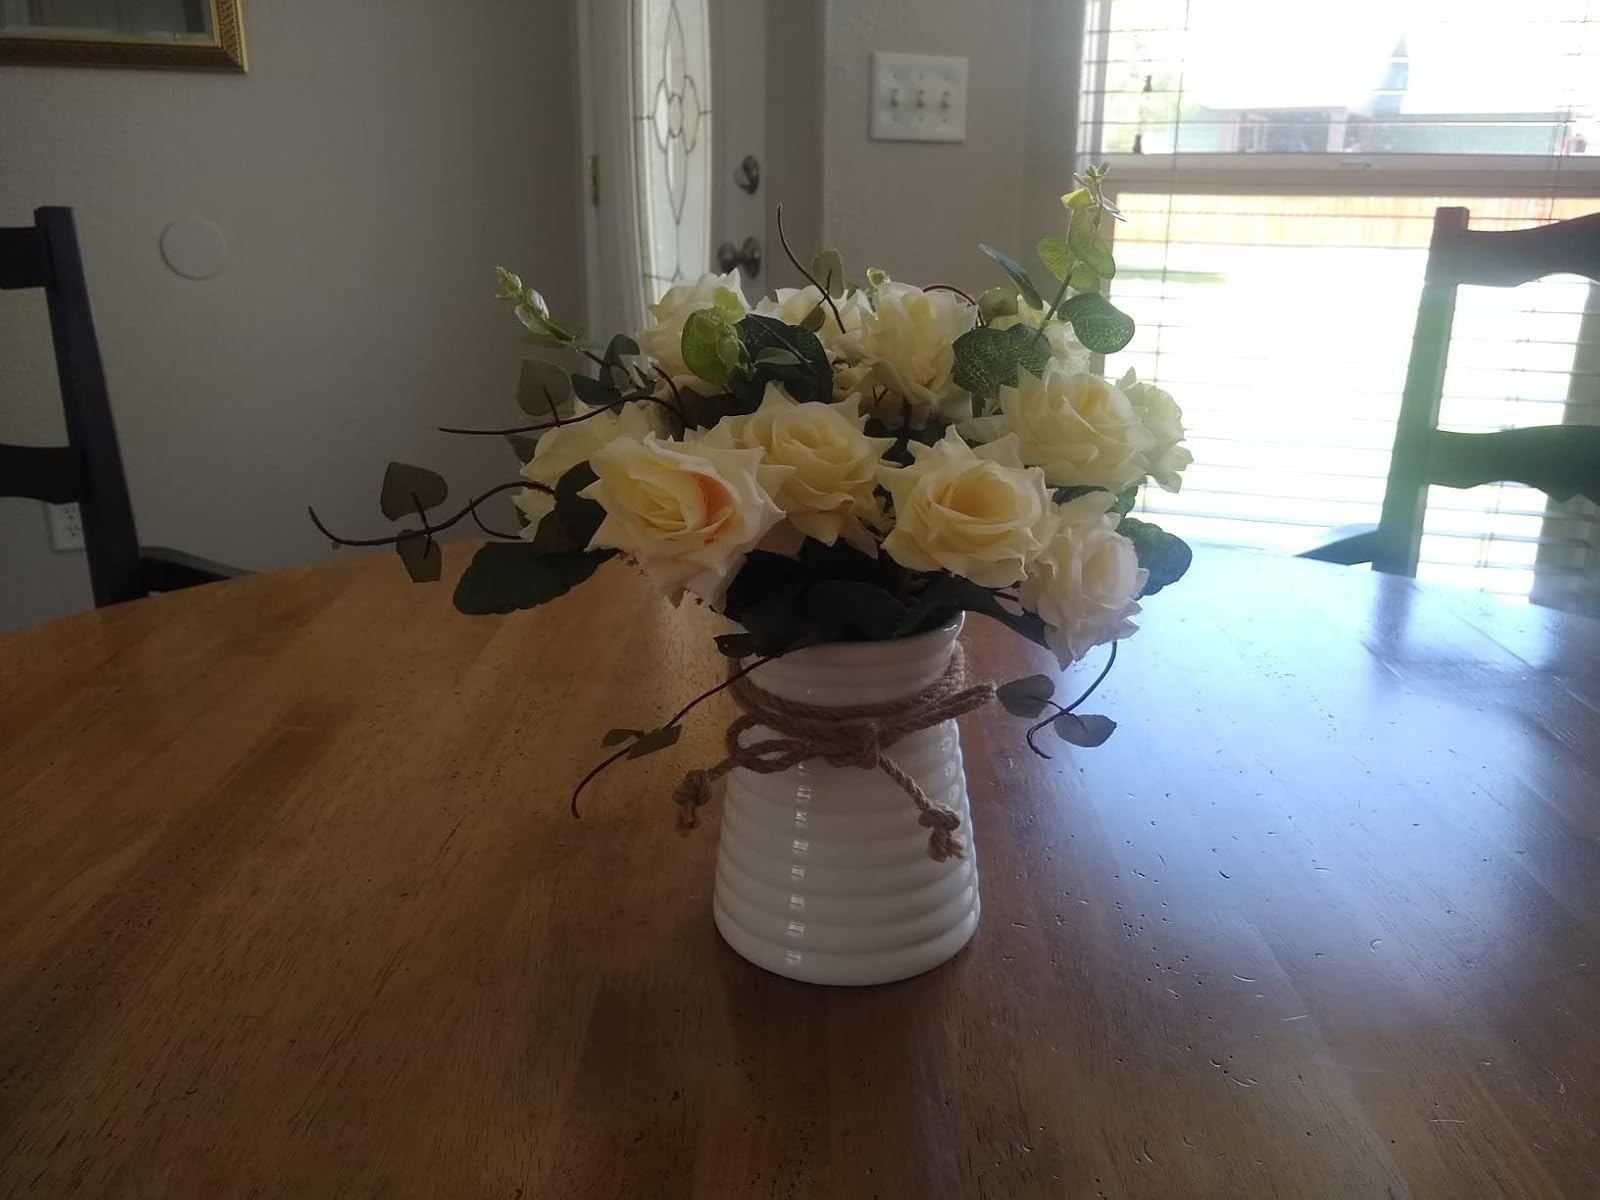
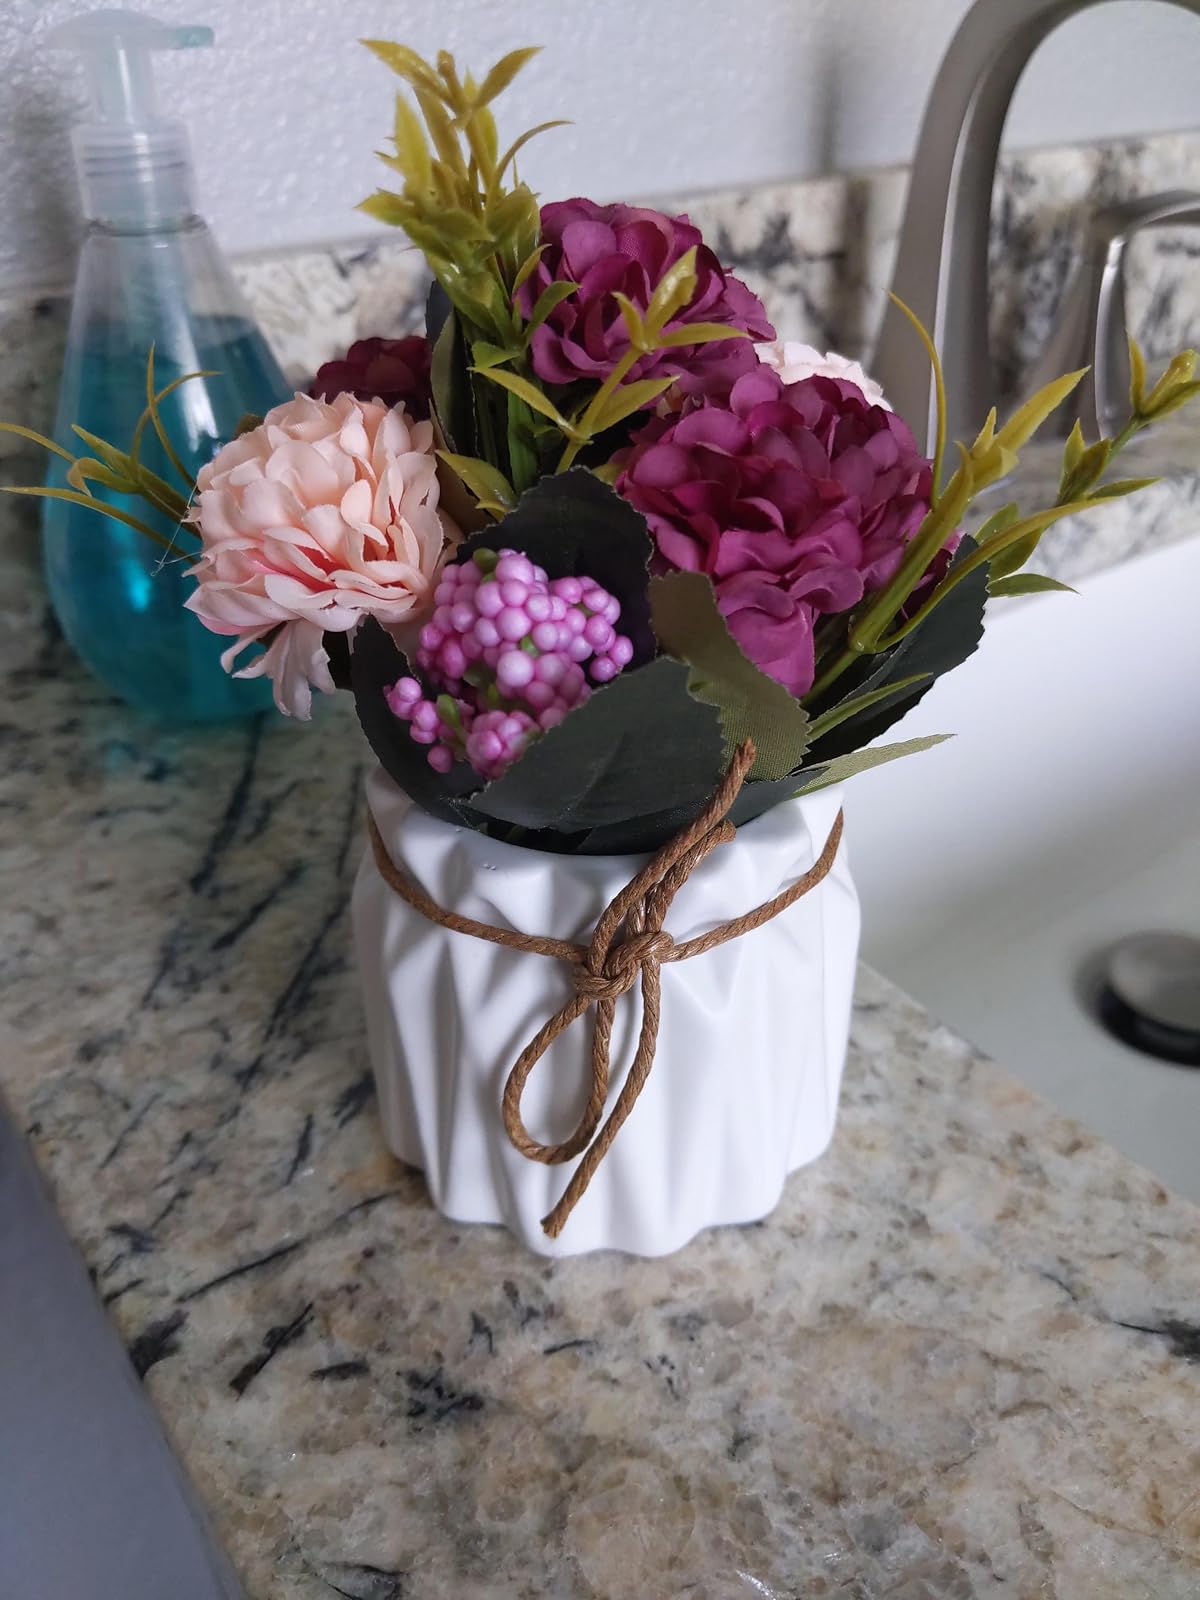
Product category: vase
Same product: no